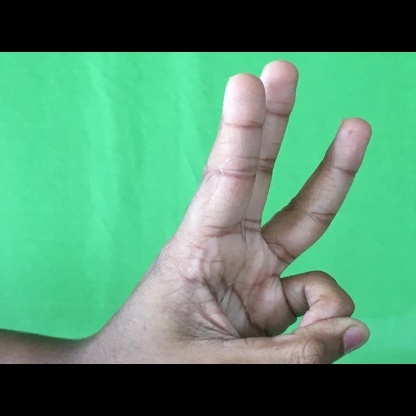
Mudra: Trishulam